Derby Dike

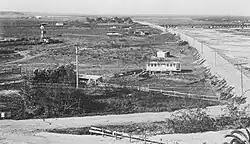
Derby Dike and the San Diego River in 1905; the dike has power poles on it

Derby Dike is an earthworks levee embankment built along the San Diego River in San Diego County, California, by Lieutenant George Derby in 1853. Derby Dike is a California Historical Landmark No. 244 listed on June 10, 1936. It runs from Old Town to Point Loma, about 5 miles (8km). A California historical marker is at Taylor Street and Presidio Drive. It was one of the first major US government projects in California.